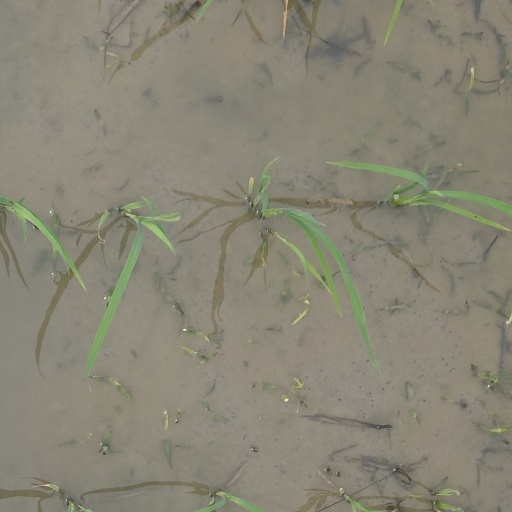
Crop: rice